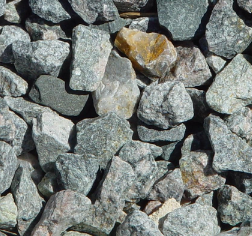
Surface type: gravel